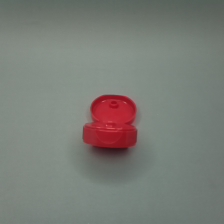
Color: red/orange/pink/fuchsia/brown
Cap type: flip-top cap